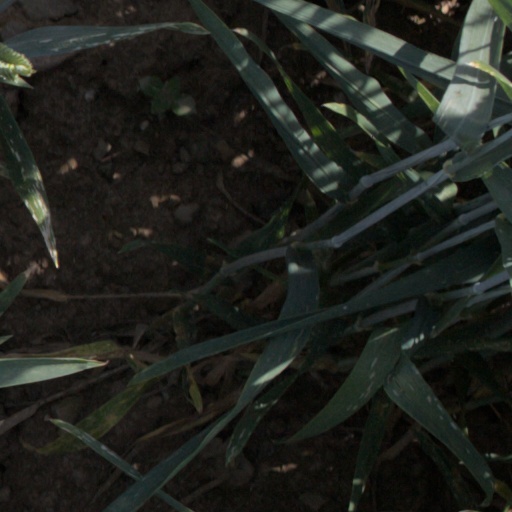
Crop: wheat